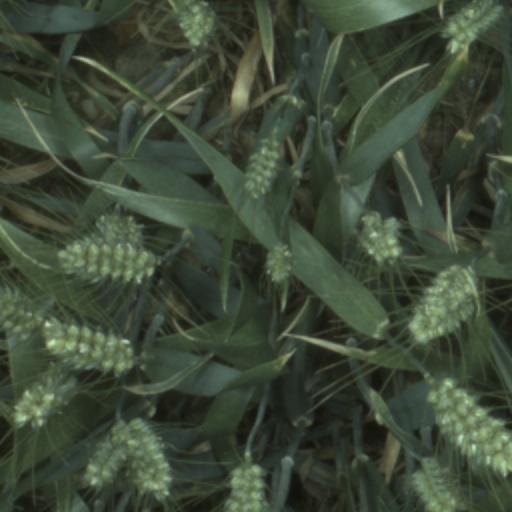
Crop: wheat